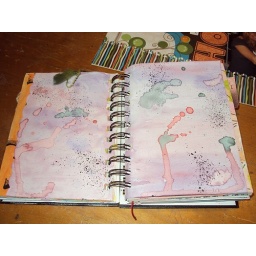
Just playing around with the water colors &amp;amp; splatterings of black acrylic.